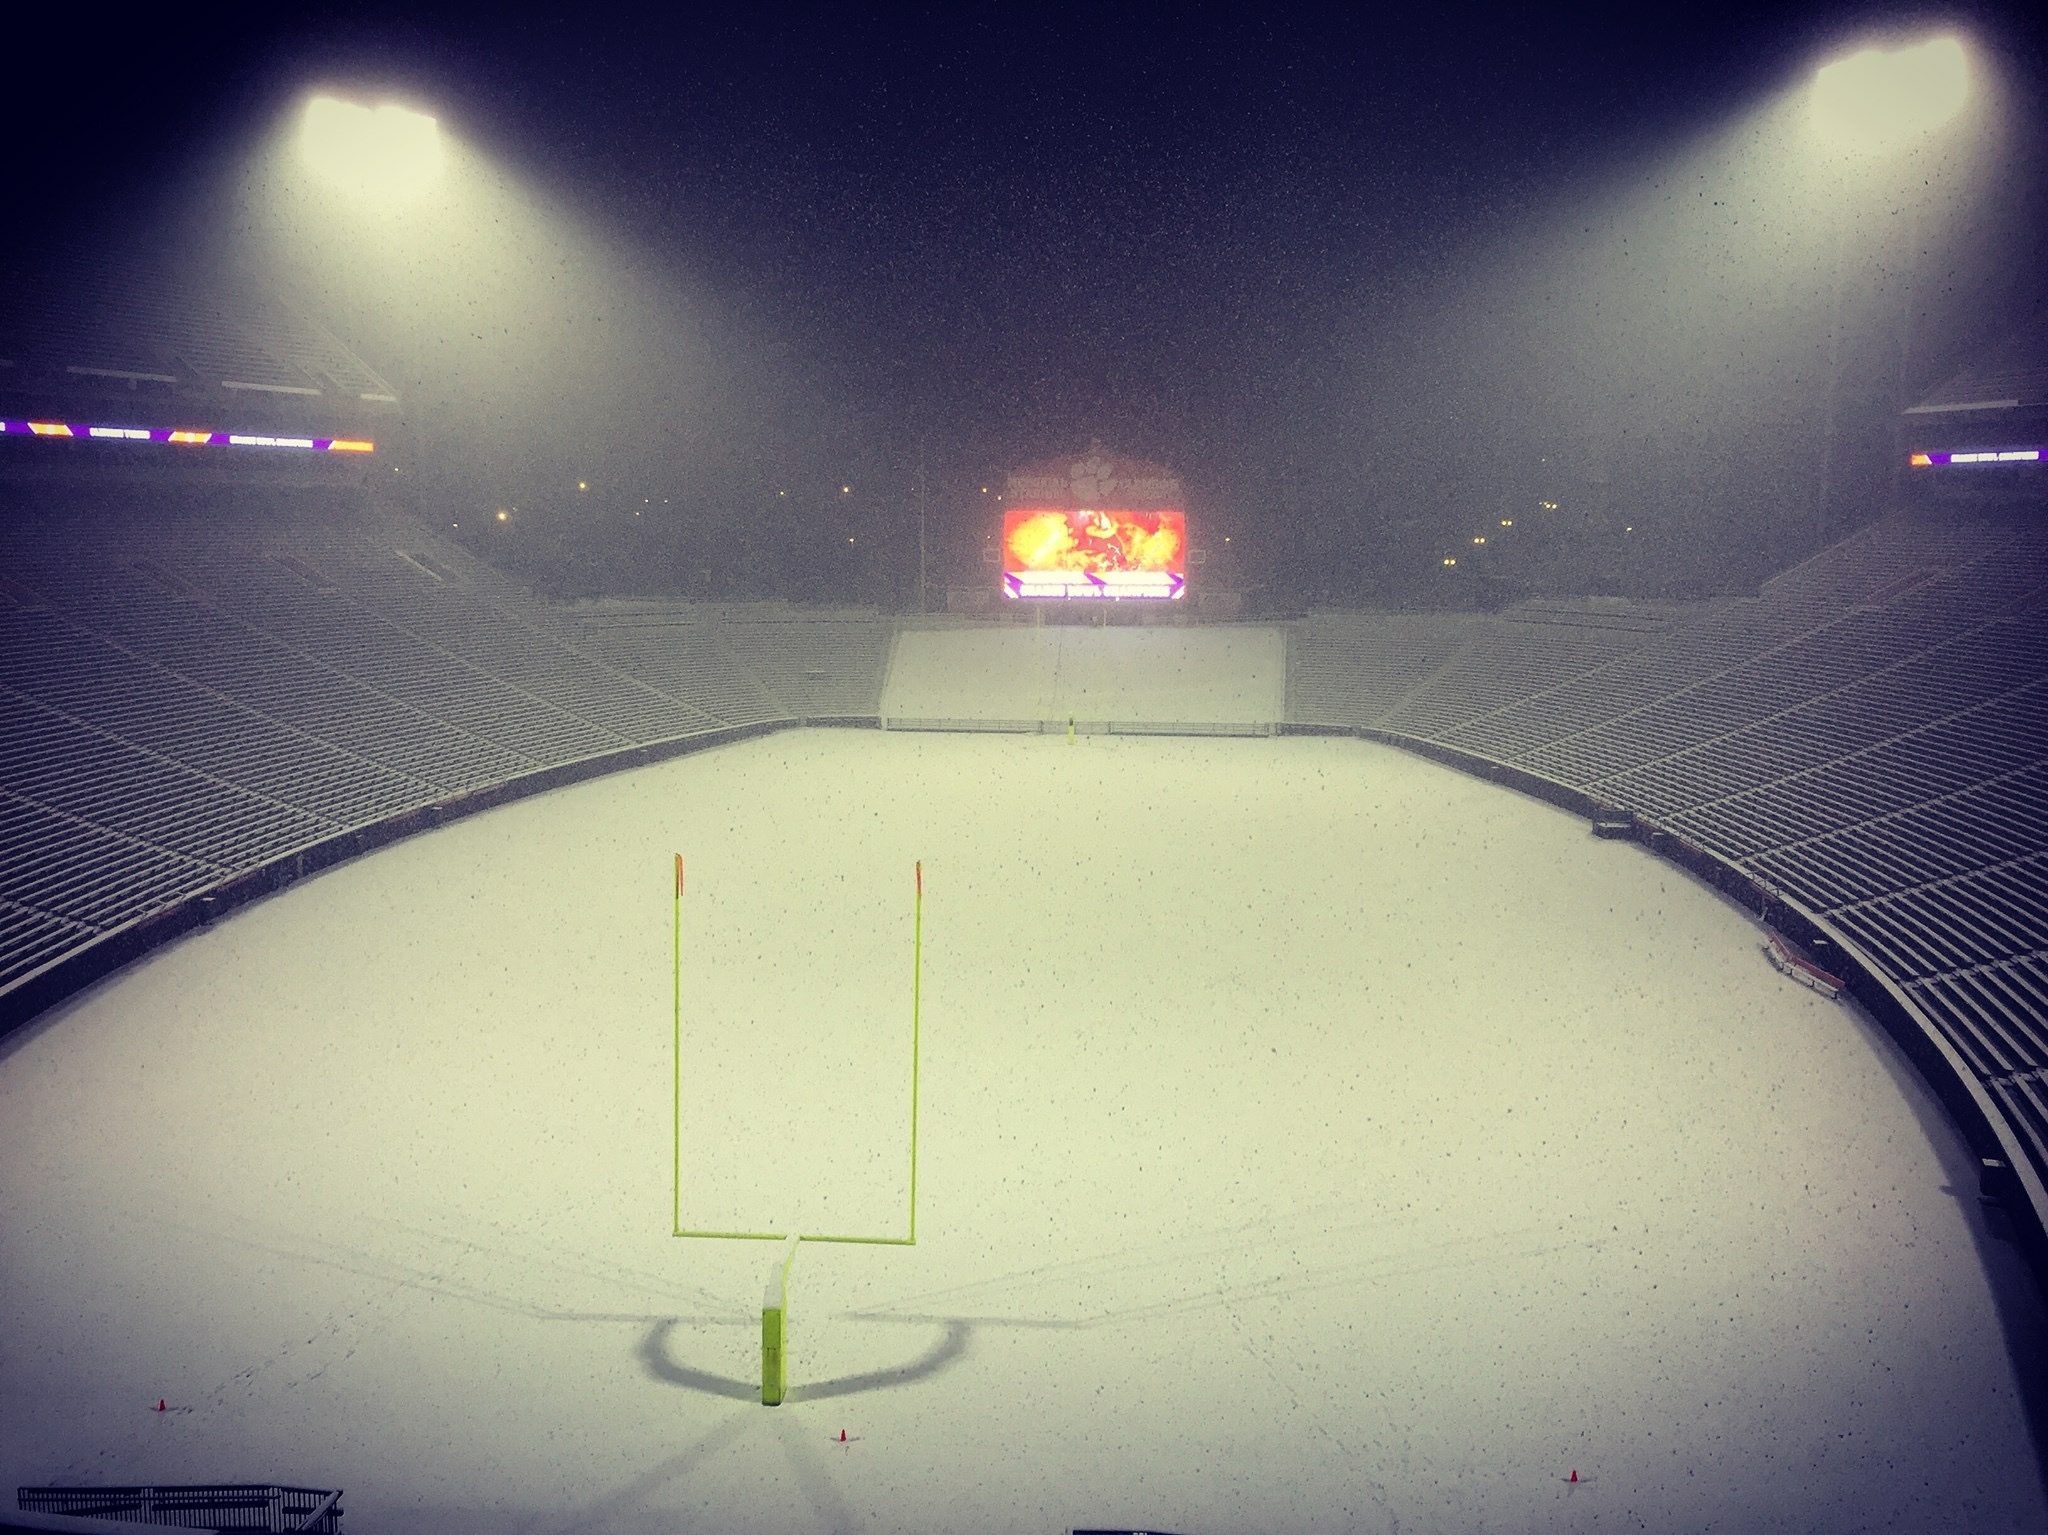
light, structure, night, weather, darkness, lighting, stadium, shape, screenshot, atmosphere of earth, sport venue